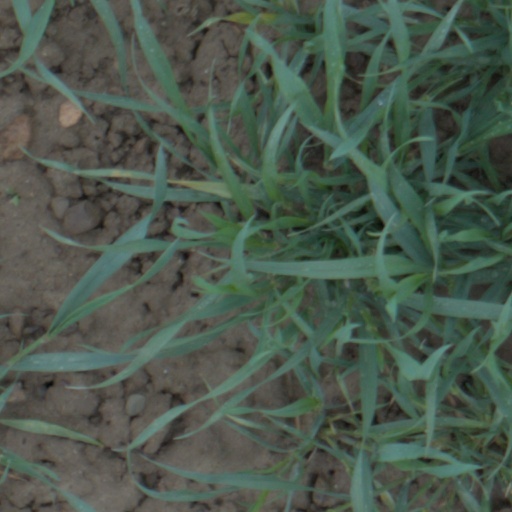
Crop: wheat